Guledgudda

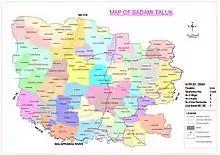
Badami Taluk Map before creation of Guledgud Taluk

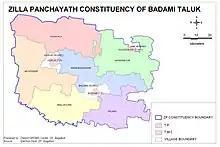
Badami Taluk ZP Constituency Map before creation of Guledgud Taluk

Guledgudda is a town in the Indian state of Karnataka. It was earlier a part of the Badami taluk, but is now the headquarters of the Guledgudda taluk in Bagalkot district.